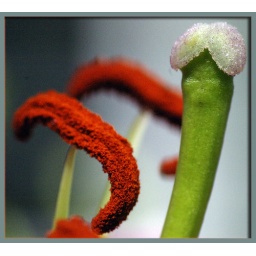
Lily pornography. Photos from a bouquet of flowers in our dining room. 2007